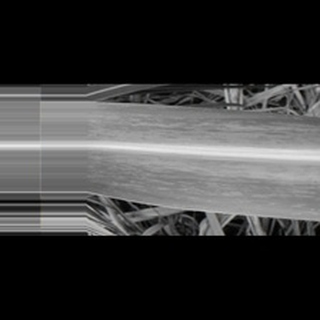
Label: sugarcane_mosaic